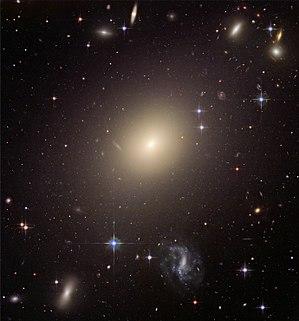
ESO 325-G004, parfois désignée simplement par ESO 325-4, est une galaxie elliptique géante située dans la constellation du Centaure à environ 465 millions d'années-lumière de la Voie lactée. C'est la galaxie dominante de l'amas de galaxies Abell S0740.
L'étude de la formation et de l'évolution des galaxies s'intéresse aux processus ayant abouti à la formation d'un univers hétérogène à partir d'une prémisse homogène, à la formation des premières galaxies, à la façon dont les galaxies changent avec le temps, et aux processus qui ont conduit à la grande variété des structures observées parmi les galaxies proches. C'est l'un des domaines de recherche les plus actifs en astrophysique.
Une galaxie est un assemblage d'étoiles, de gaz, de poussières, de vide et peut-être essentiellement de matière noire, contenant parfois un trou noir supermassif en son centre.
En astronomie, la séquence de Hubble est une classification des types de galaxies basée sur des critères morphologiques et fut développée en 1936 par Edwin Hubble.